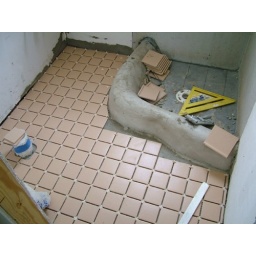
Recycled tile in 1st floor bathroom